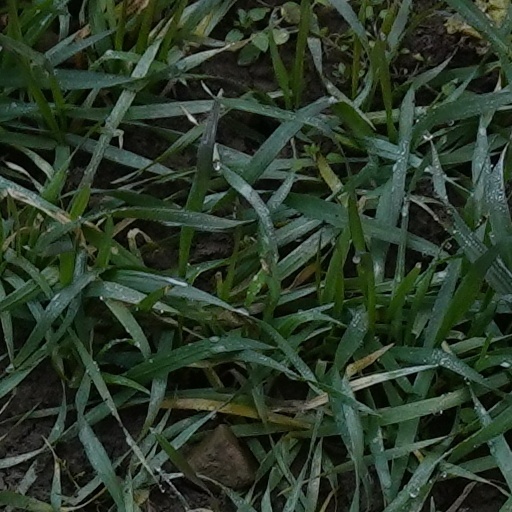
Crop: wheat